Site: brandenburg
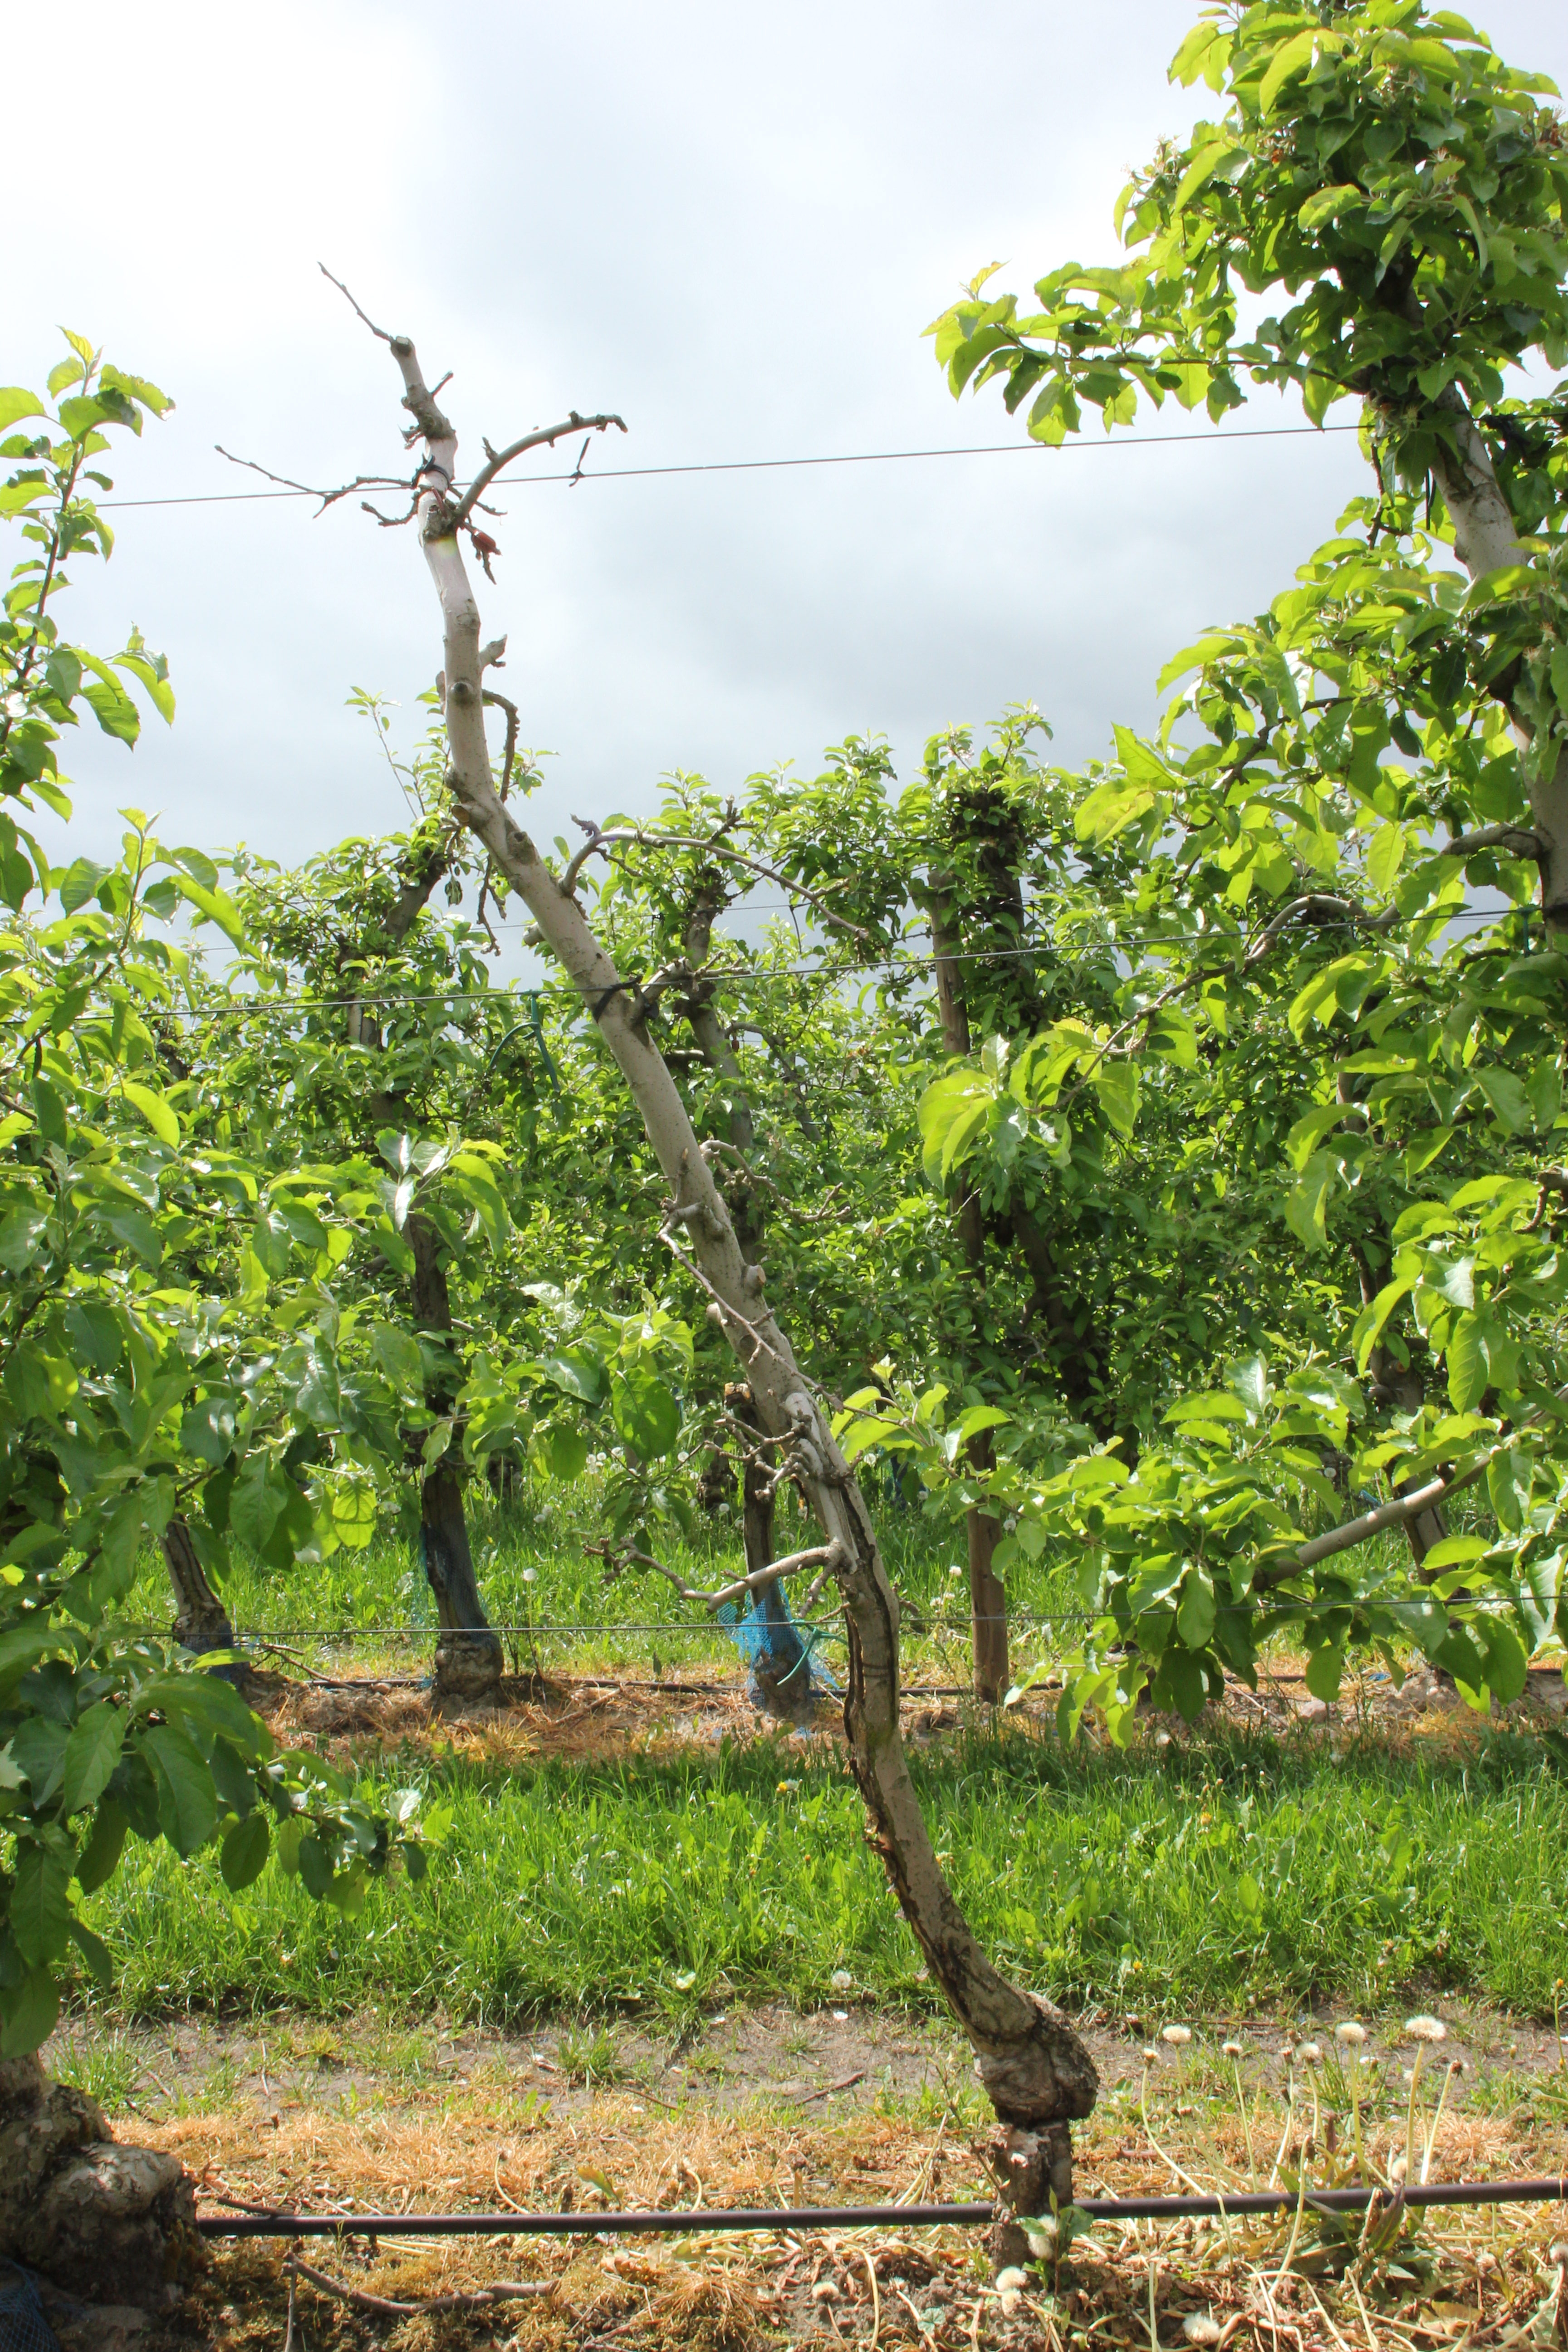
Growth stage (BBCH 67): Flowering